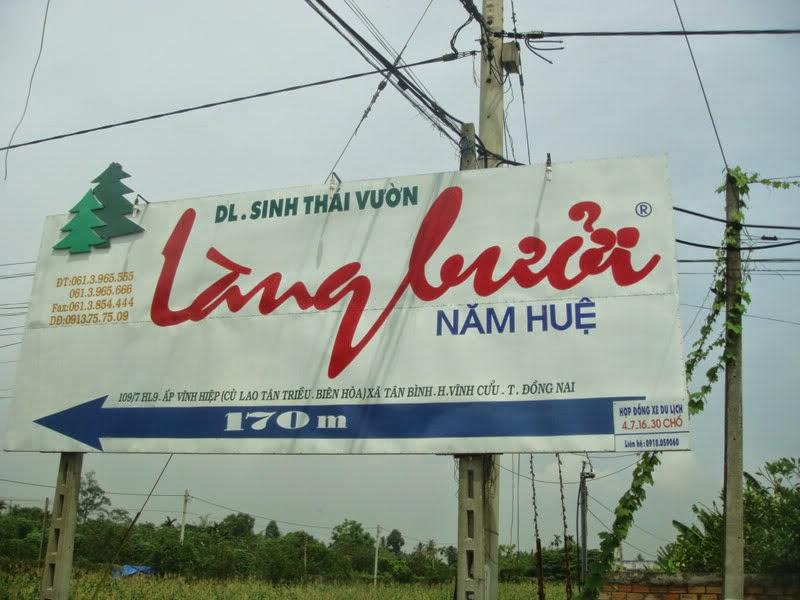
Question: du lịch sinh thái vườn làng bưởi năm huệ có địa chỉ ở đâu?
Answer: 109/7 hl9. ấp vĩnh hiệp, xã tân bình, huyện vĩnh cửu, tỉnh đồng nai